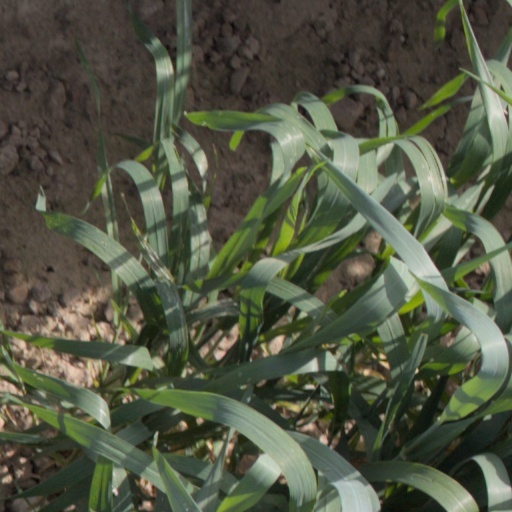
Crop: wheat